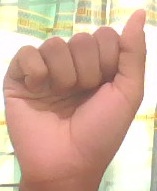
ASL sign: A